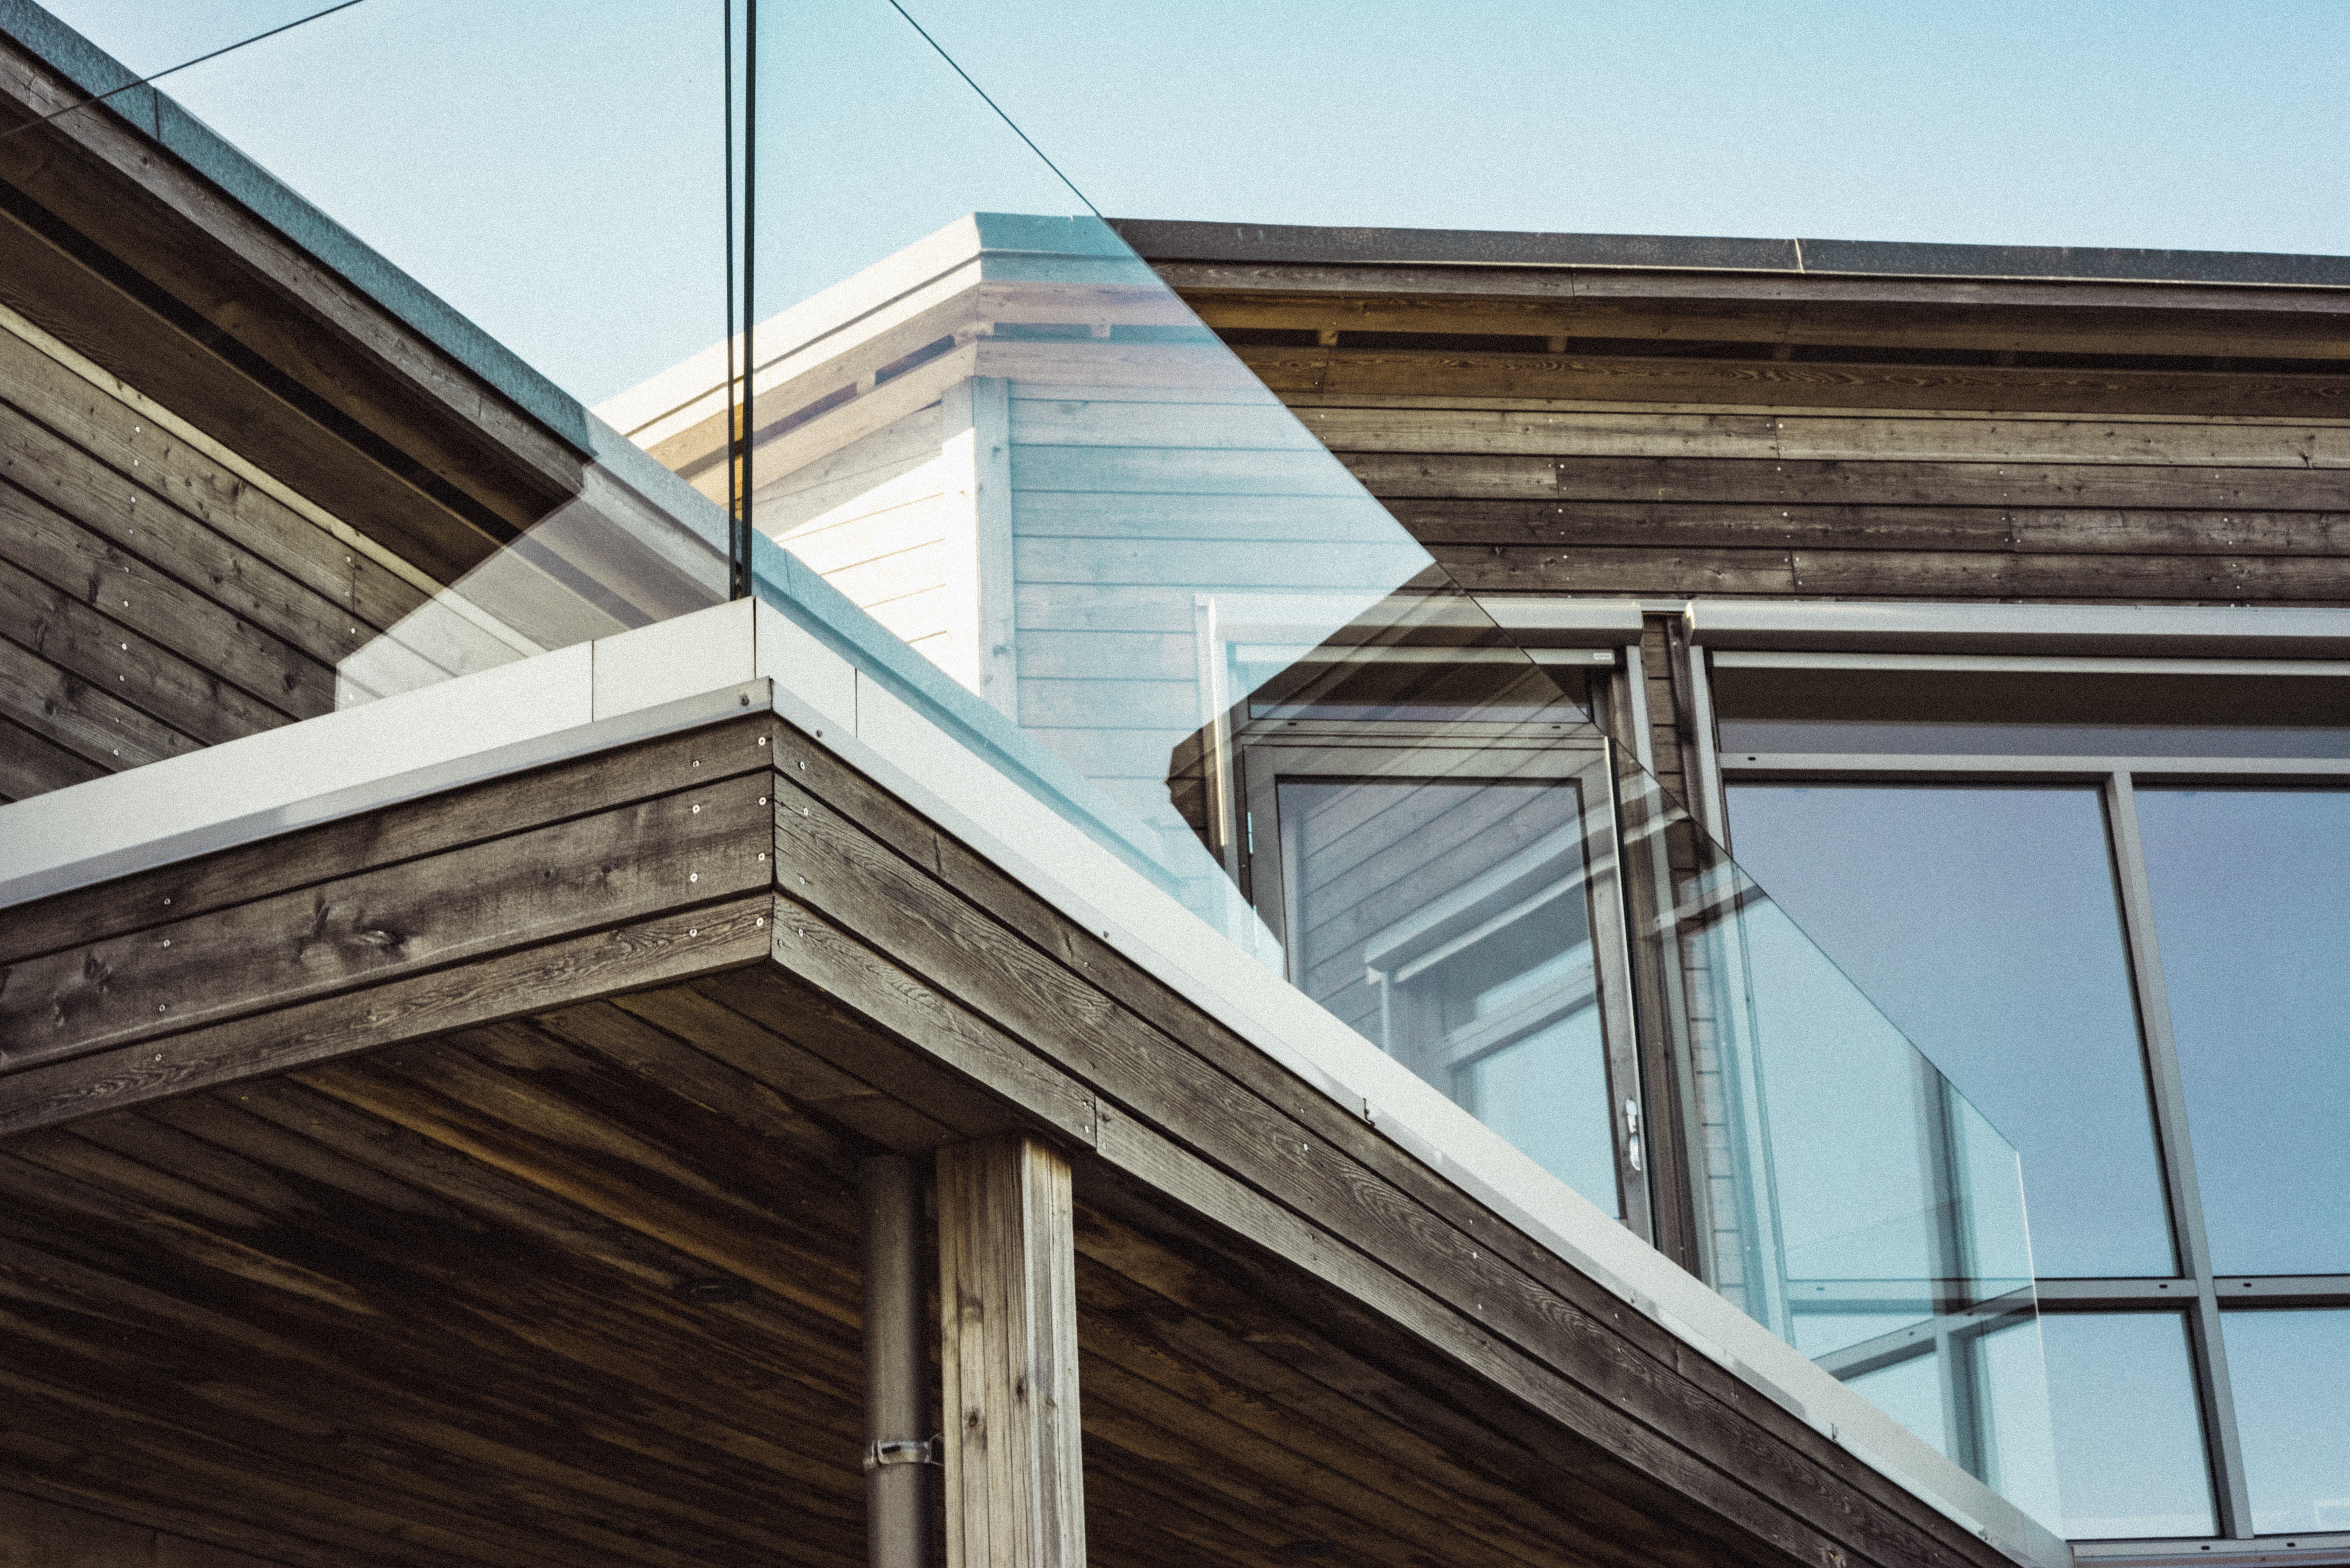
architecture, sky, house, window, roof, building, facade, cool image, angle, cool photo, siding, daylighting